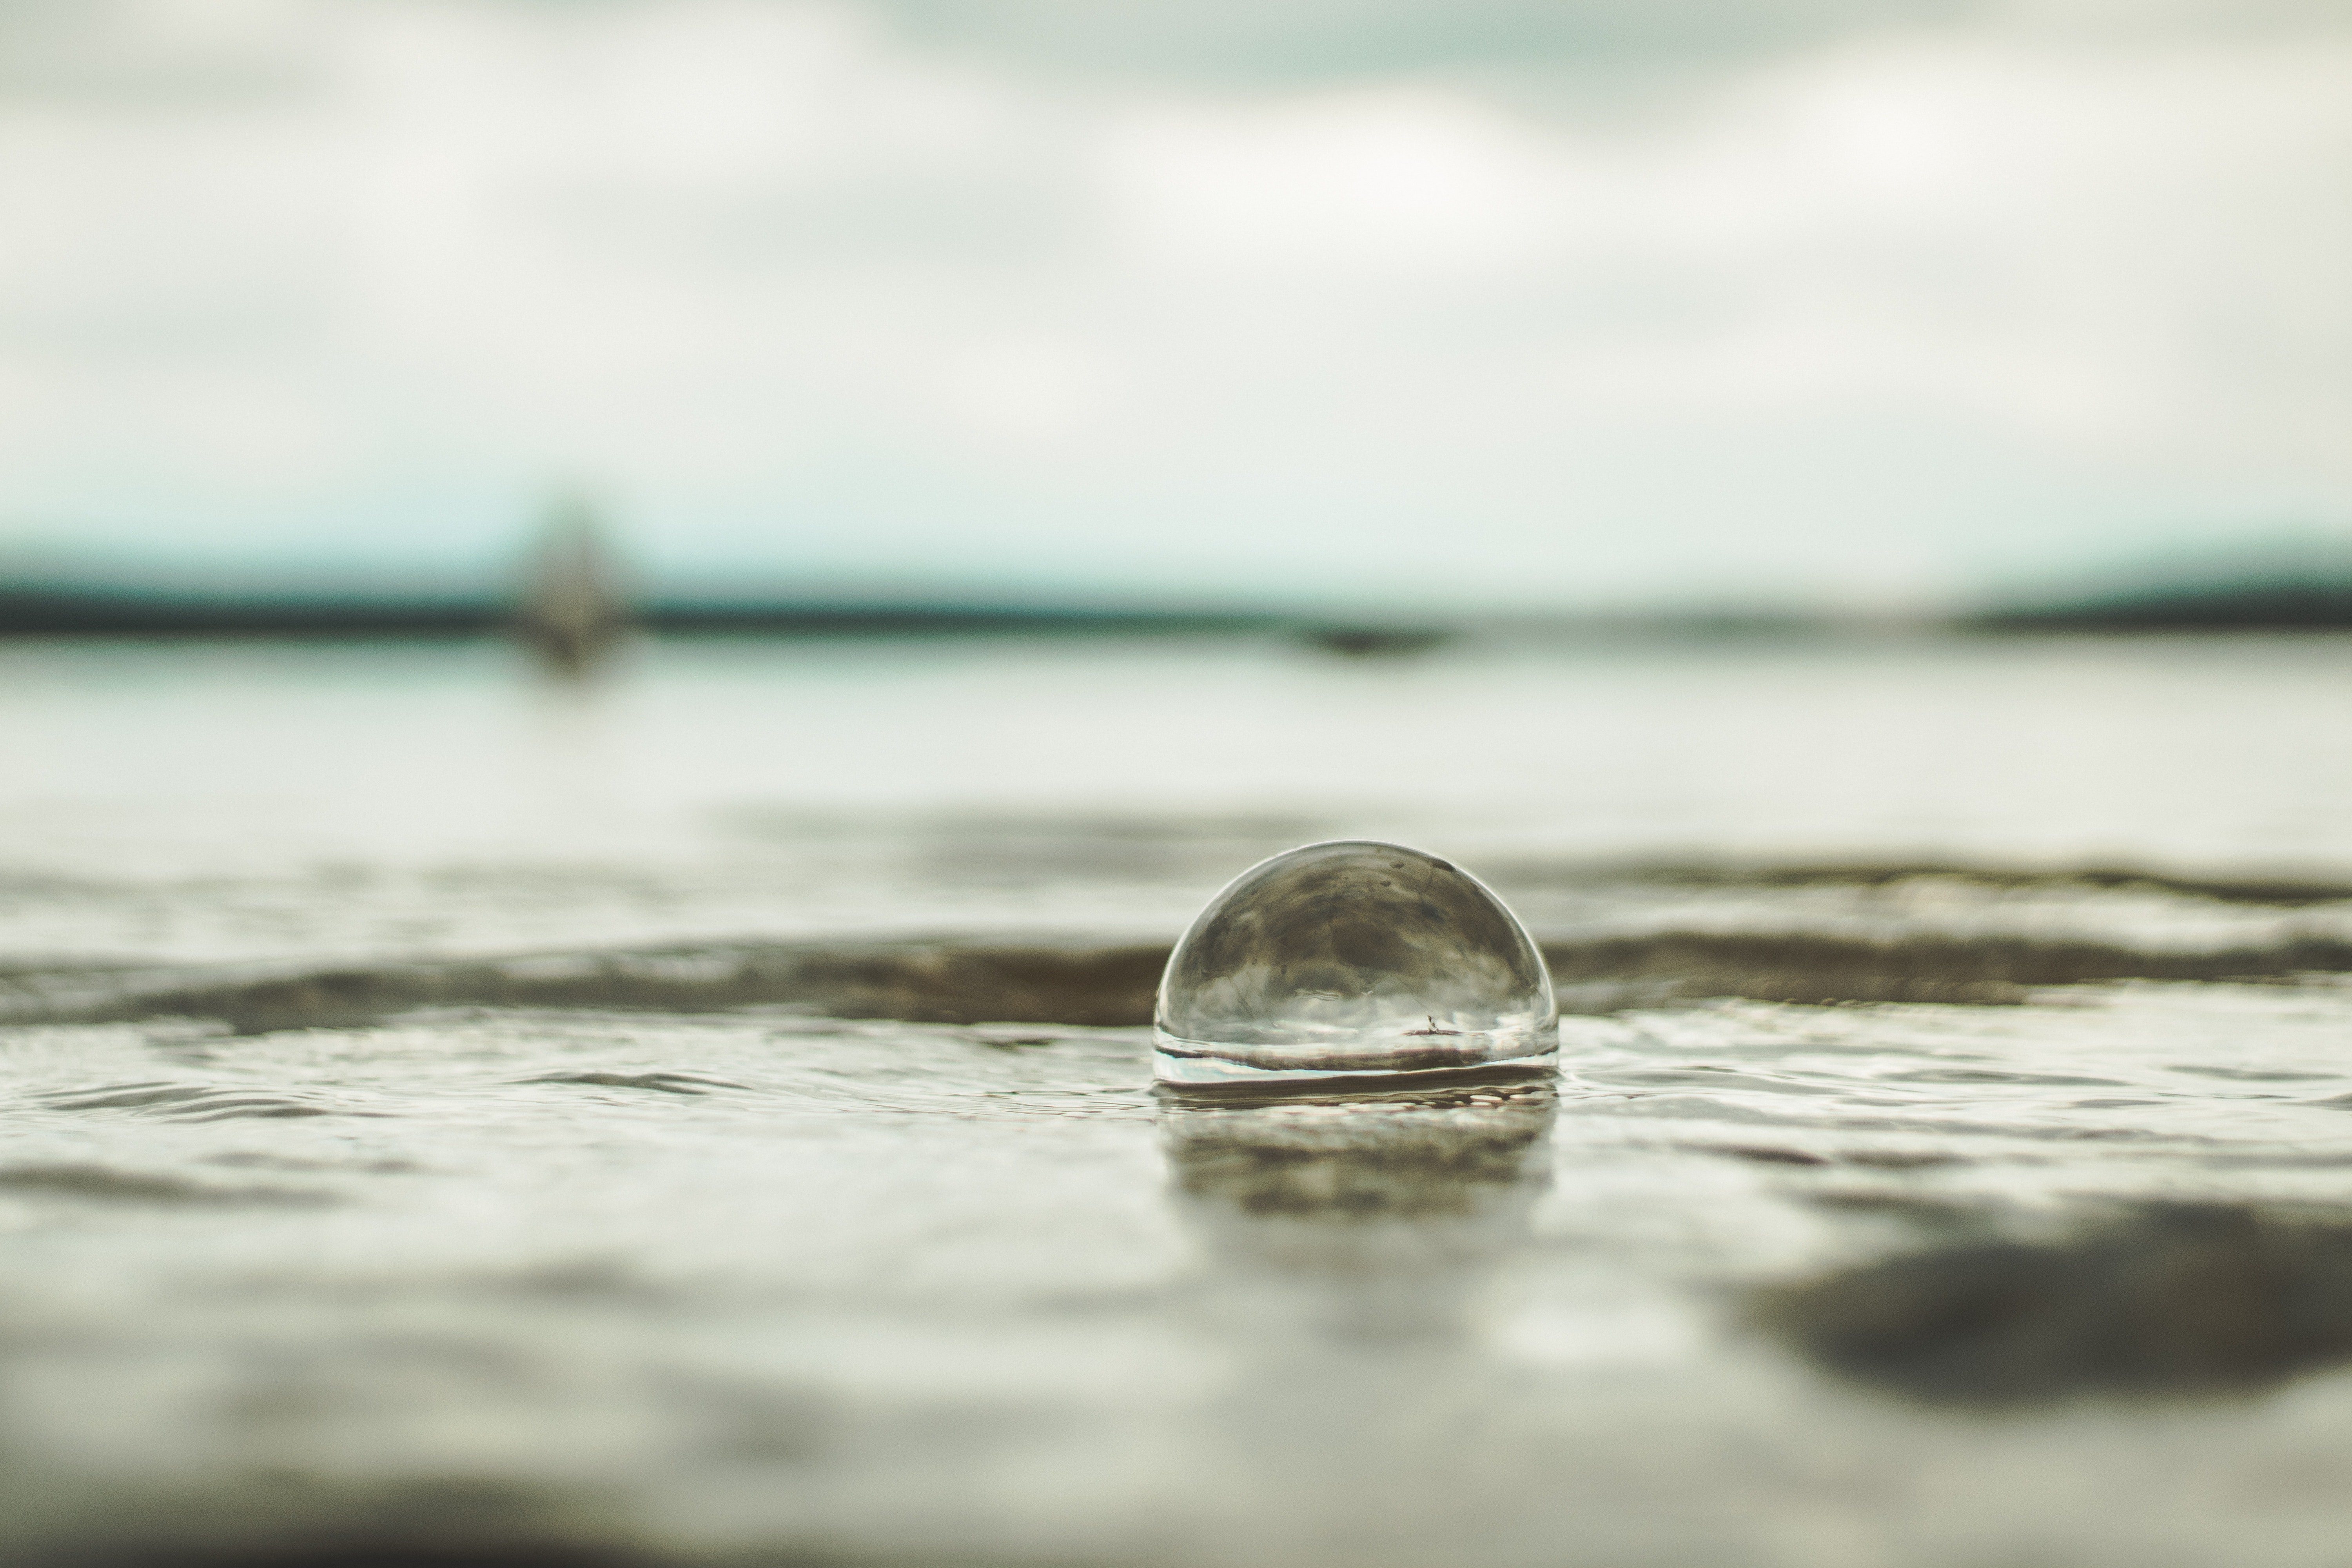
water, sea, sky, ocean, wave, water resources, beach, horizon, calm, reflection, cloud, photography, sand, sunlight, Transparent material, vacation, stock photography, coast, glass, wind wave